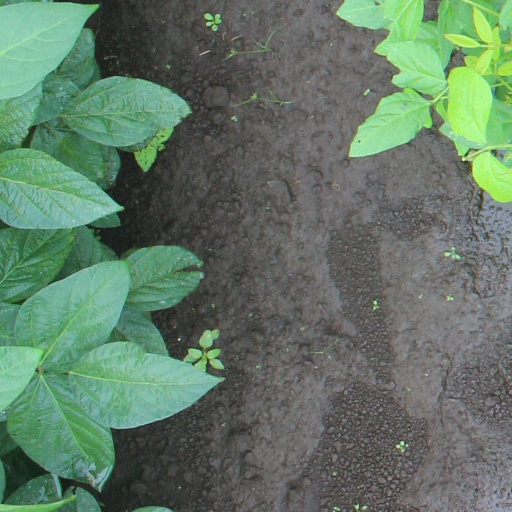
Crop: soybean